Bento
Also known as:
ar - Arabic: بنتو
az - Azerbaijani: Bento
br - Breton: Bentō
ca - Catalan: Bento
ckb - Central Kurdish: بێنتۆ
cs - Czech: Bentó
da - Danish: Bento
de - German: Bentō
en-simple - Simple English: Bento
eo - Esperanto: Portlunĉo
es - Spanish: Bentō
eu - Basque: Bento
fa - Persian: بنتو
fi - Finnish: Bentō
fr - French: Bento
hak - Hakka Chinese: Phien-tông
he - Hebrew: בנטו
hu - Hungarian: Bentó
ia - Interlingua: Bento
id - Indonesian: Bentō
it - Italian: Bentō
ja - Japanese: 弁当
jv - Javanese: Bénto
ko - Korean: 벤또
ky - Kyrgyz: Бэнто
lt - Lithuanian: Bentas
mk - Macedonian: Бенто
mr - Marathi: बेन्तो
ms - Malay: Bentō
nan - Minnan: Piān-tong
nb - Norwegian Bokmål: Bento
nl - Dutch: Bento
nn - Norwegian Nynorsk: Bento
pl - Polish: Bentō
pt - Portuguese: Bentō
ro - Romanian: Bentō
ru - Russian: Бэнто
sk - Slovak: Bentó
sv - Swedish: Bento
th - Thai: เบ็นโต
tl - Tagalog: Bentō
tr - Turkish: Bentō
uk - Ukrainian: Бенто
vi - Vietnamese: Bentō
yue - Cantonese: 日式便當
zh - Chinese: 便當
Category: rice (mixed rice)
Cuisine: Japanese
Associated cuisines: Japanese, Chinese, Korean, Singaporean, Taiwanese
Area: Japan
Countries: Japan
Region: Eastern Asia

single-portion take-out or home-packed meal, often for lunch, typically includes rice or noodles with fish or some other meat, often with pickled and cooked vegetables in a box

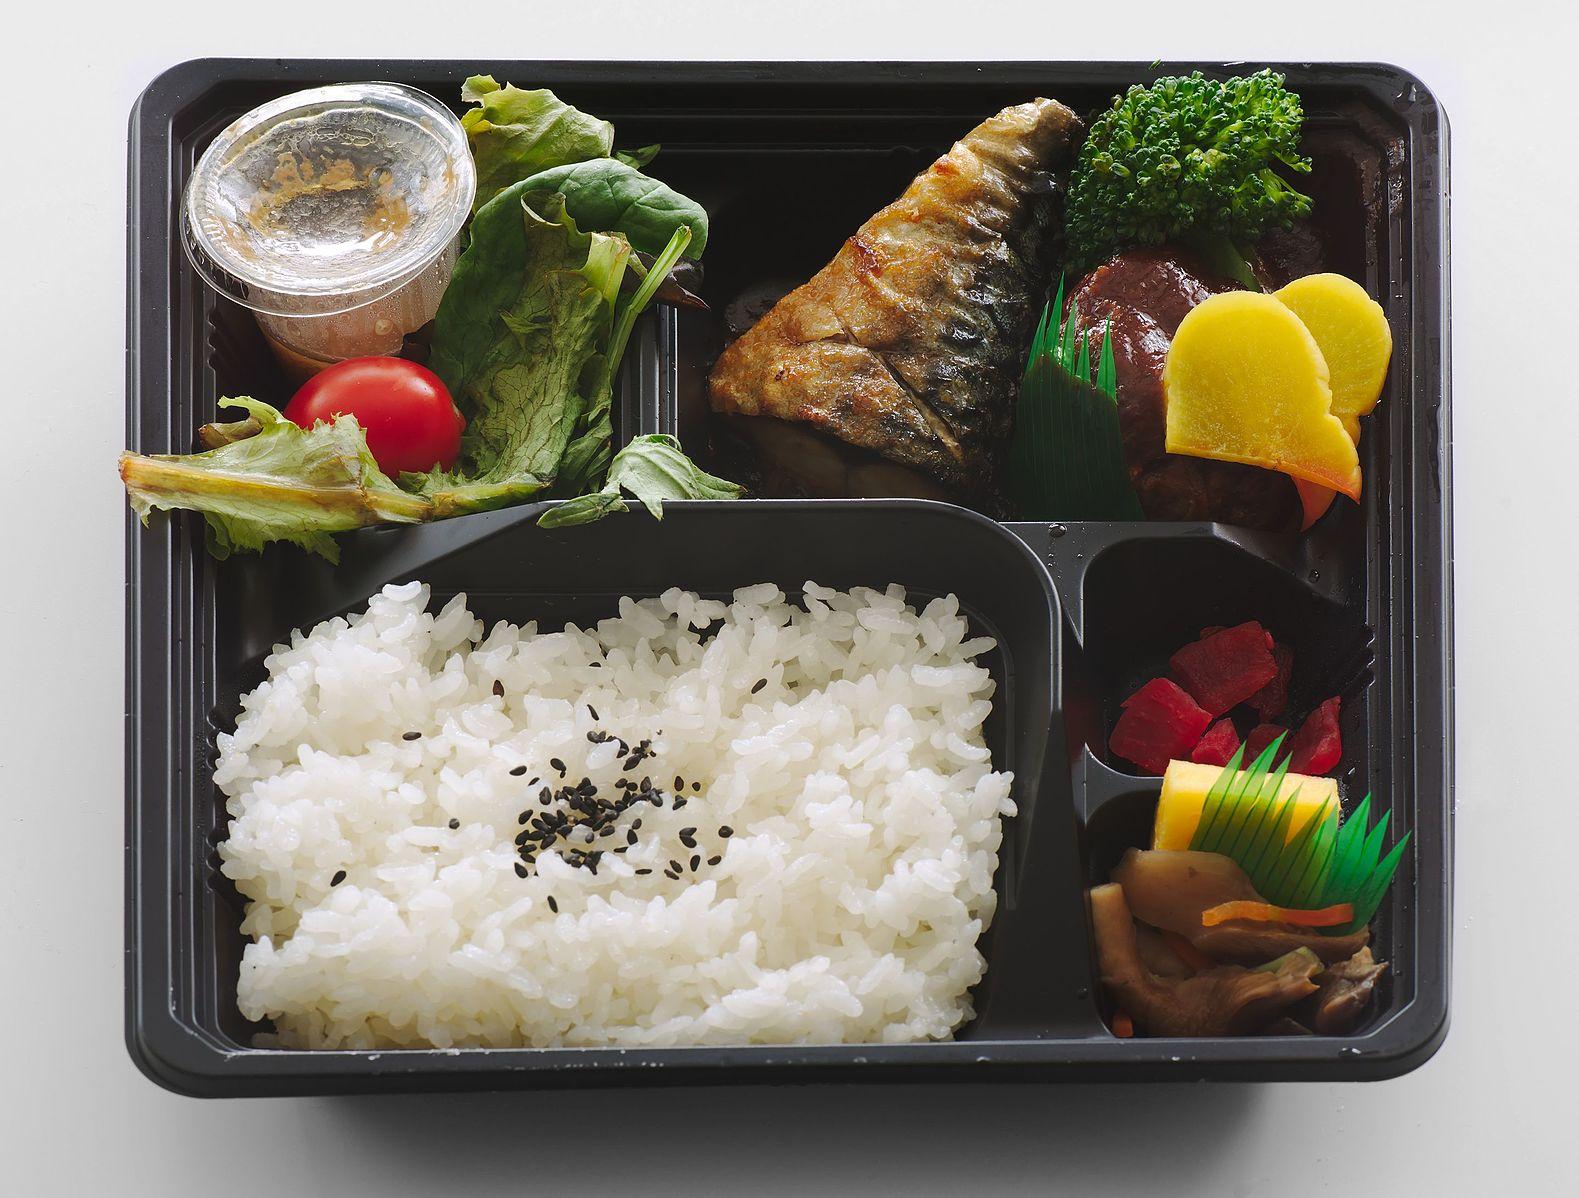
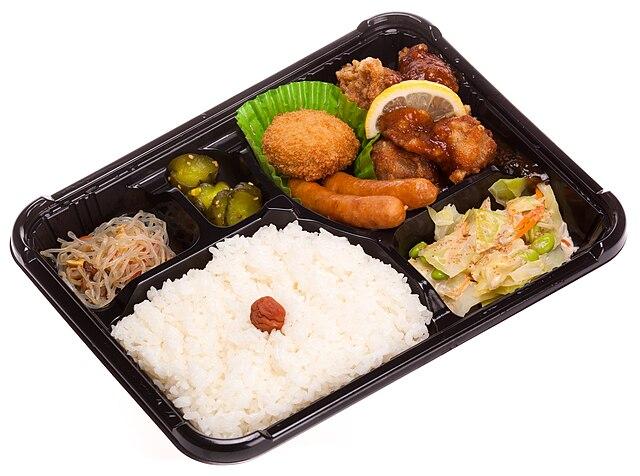
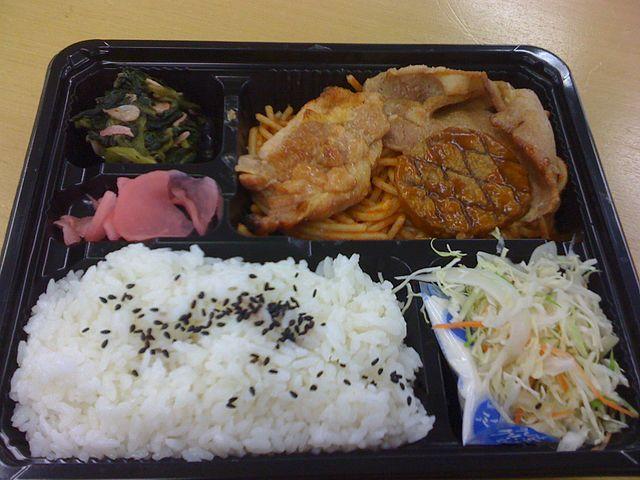
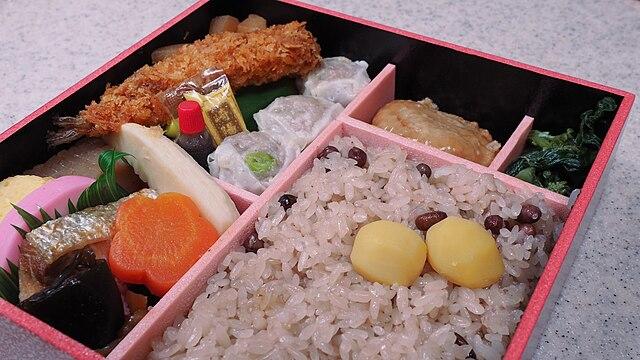
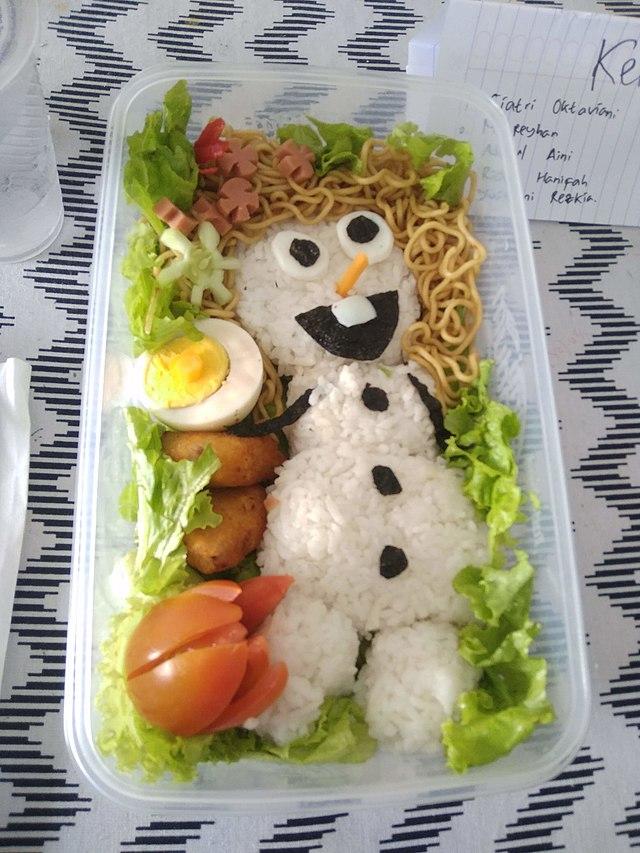
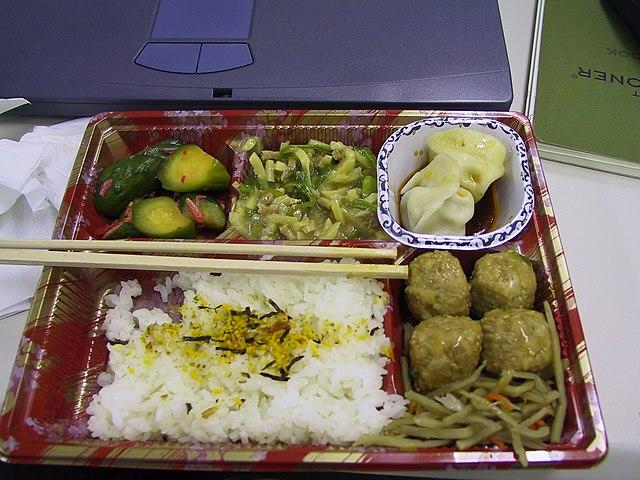